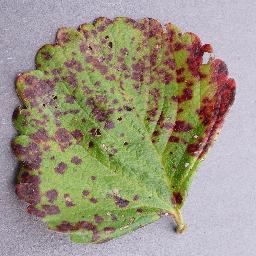
Label: Strawberry___Leaf_scorch